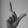
ASL letter: L